Seth Clabough

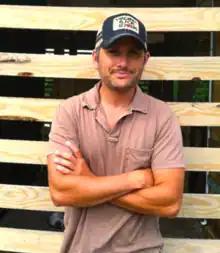
Author Seth Clabough

Seth Clabough is an American fiction writer and author of the novel "All Things Await", which was nominated for the 2017 Library of Virginia Literary Award for Fiction.